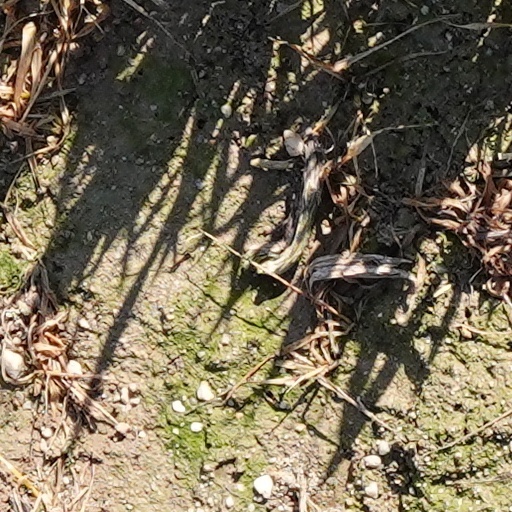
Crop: wheat